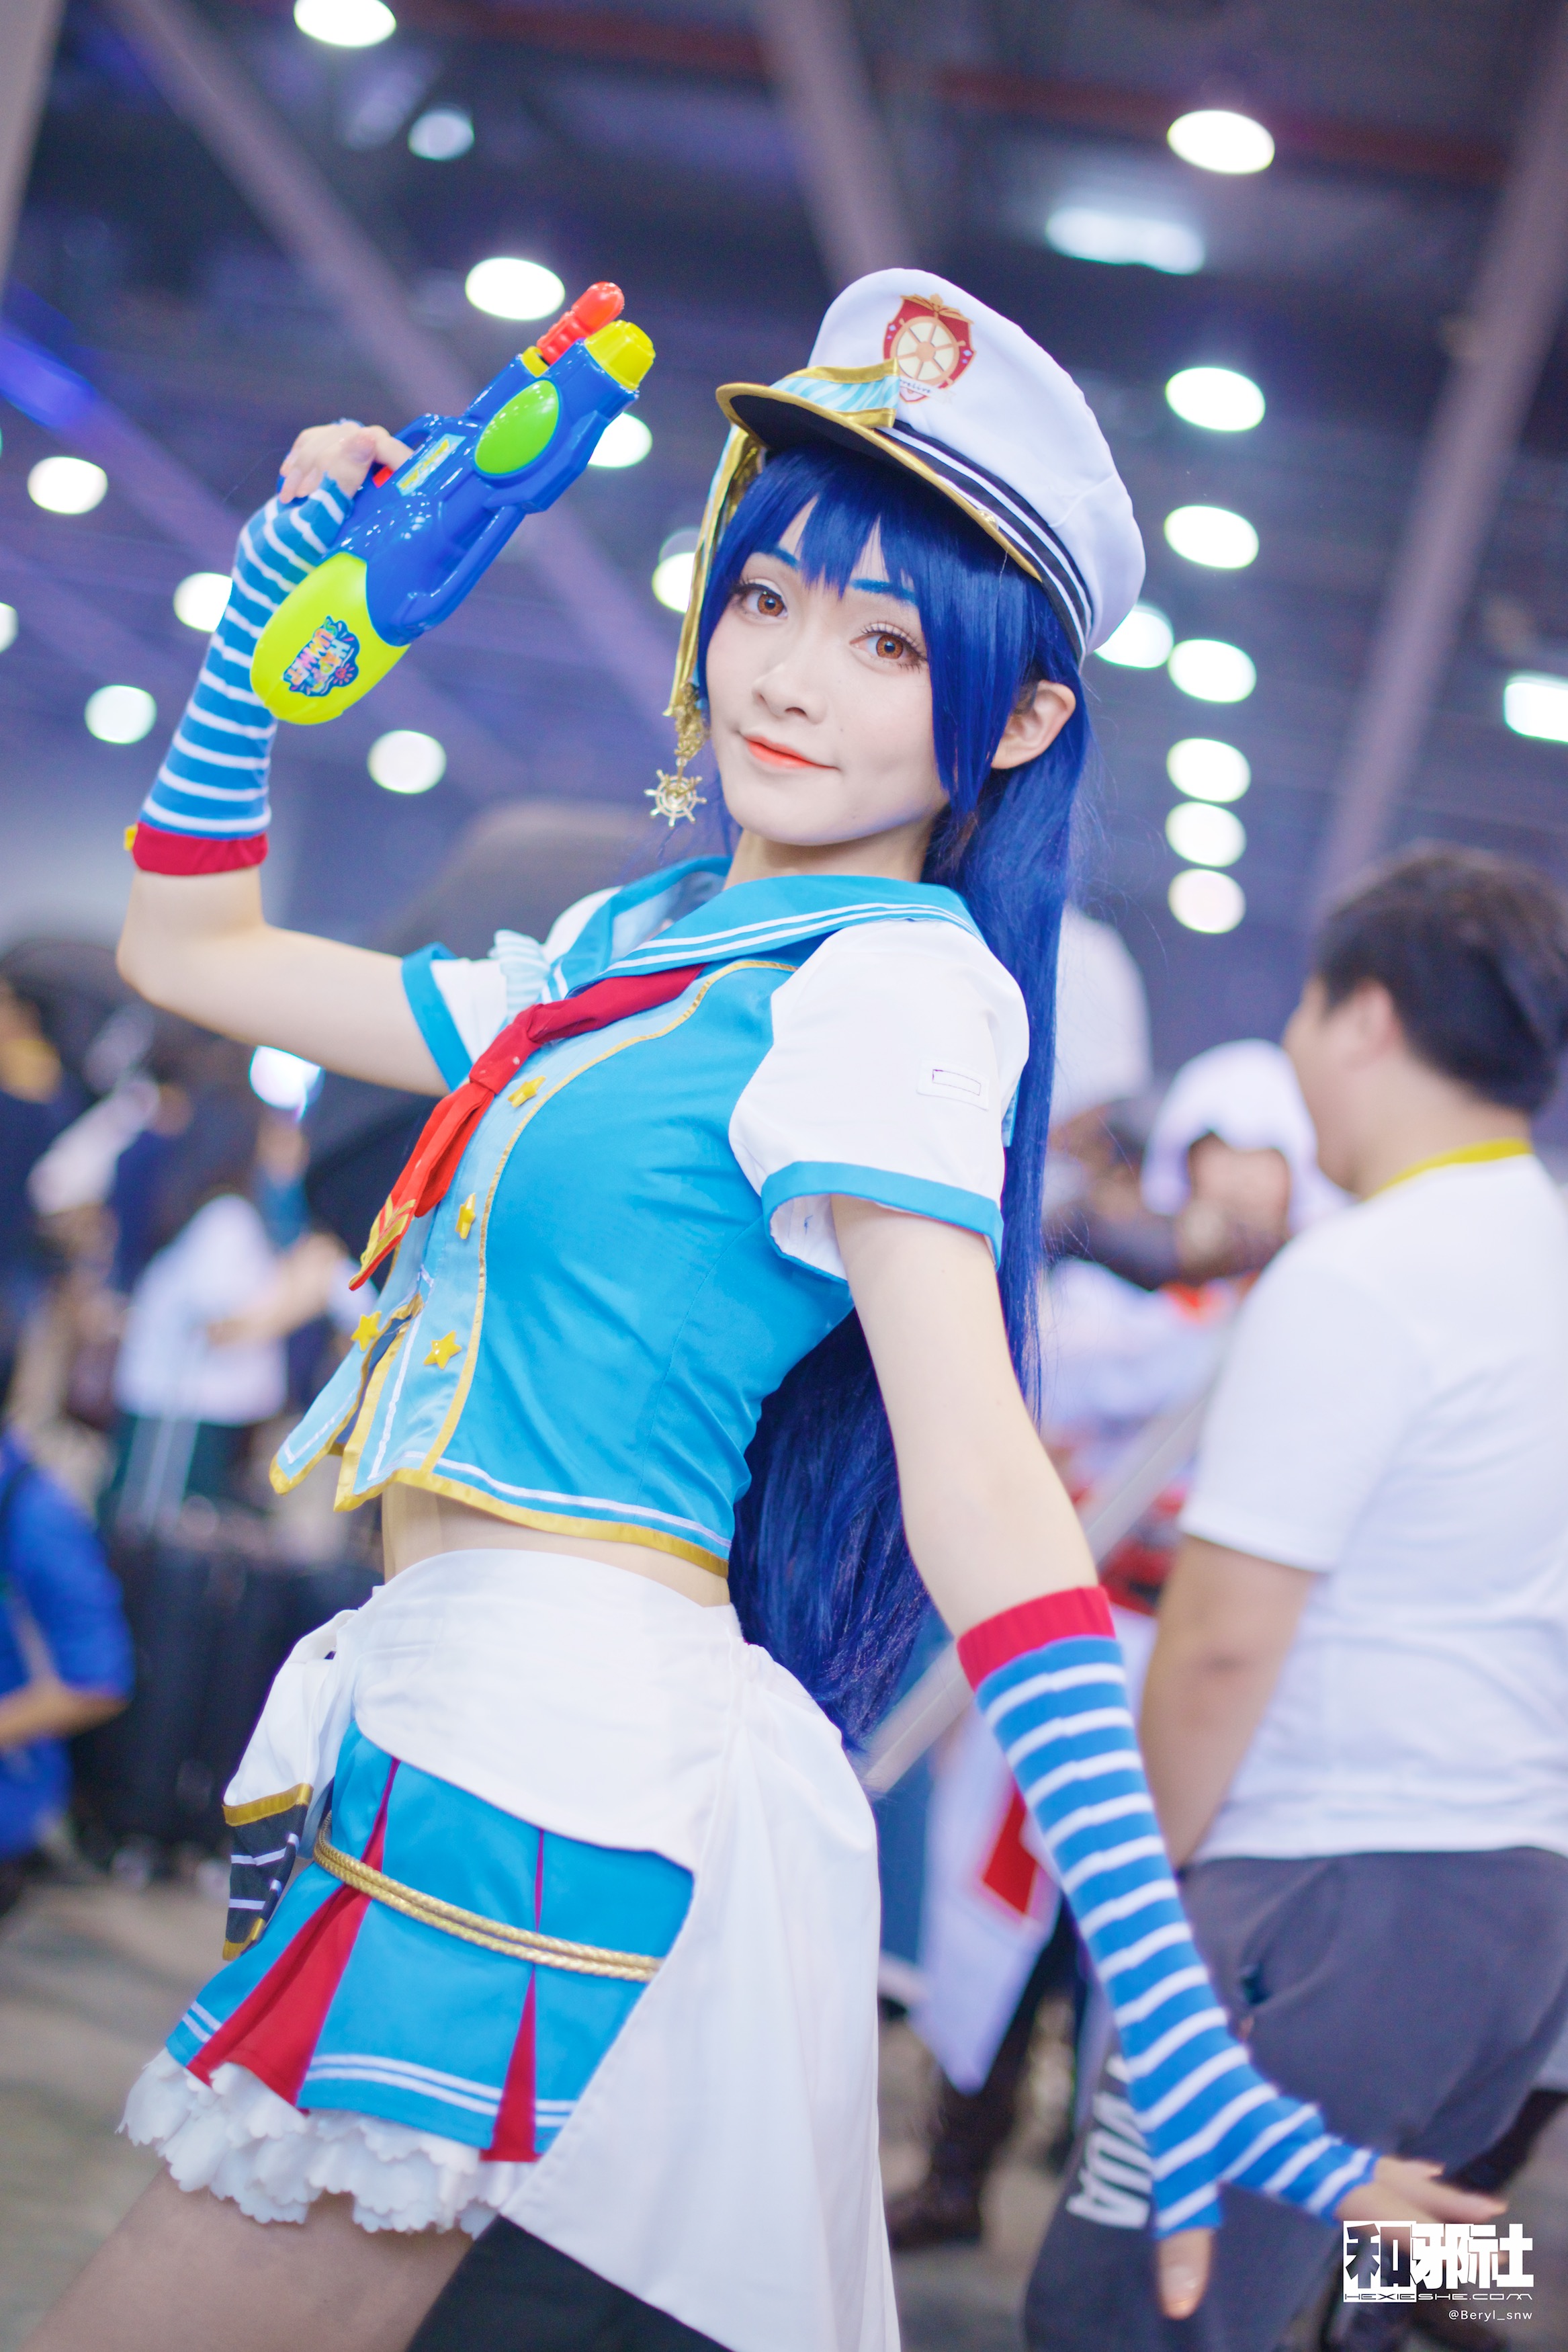
girl, cute, portrait, nikon, clothing, face, cosplay, girls, 50mm, japanese, costume, nikond800e, teenage, anime, comic, comiccon, ffacg, teenagegirl, convention